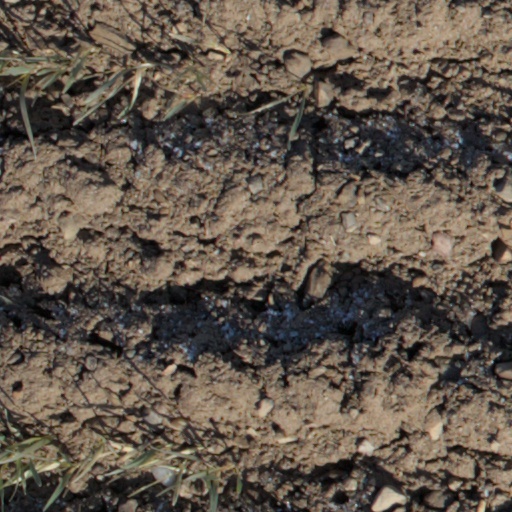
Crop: wheat